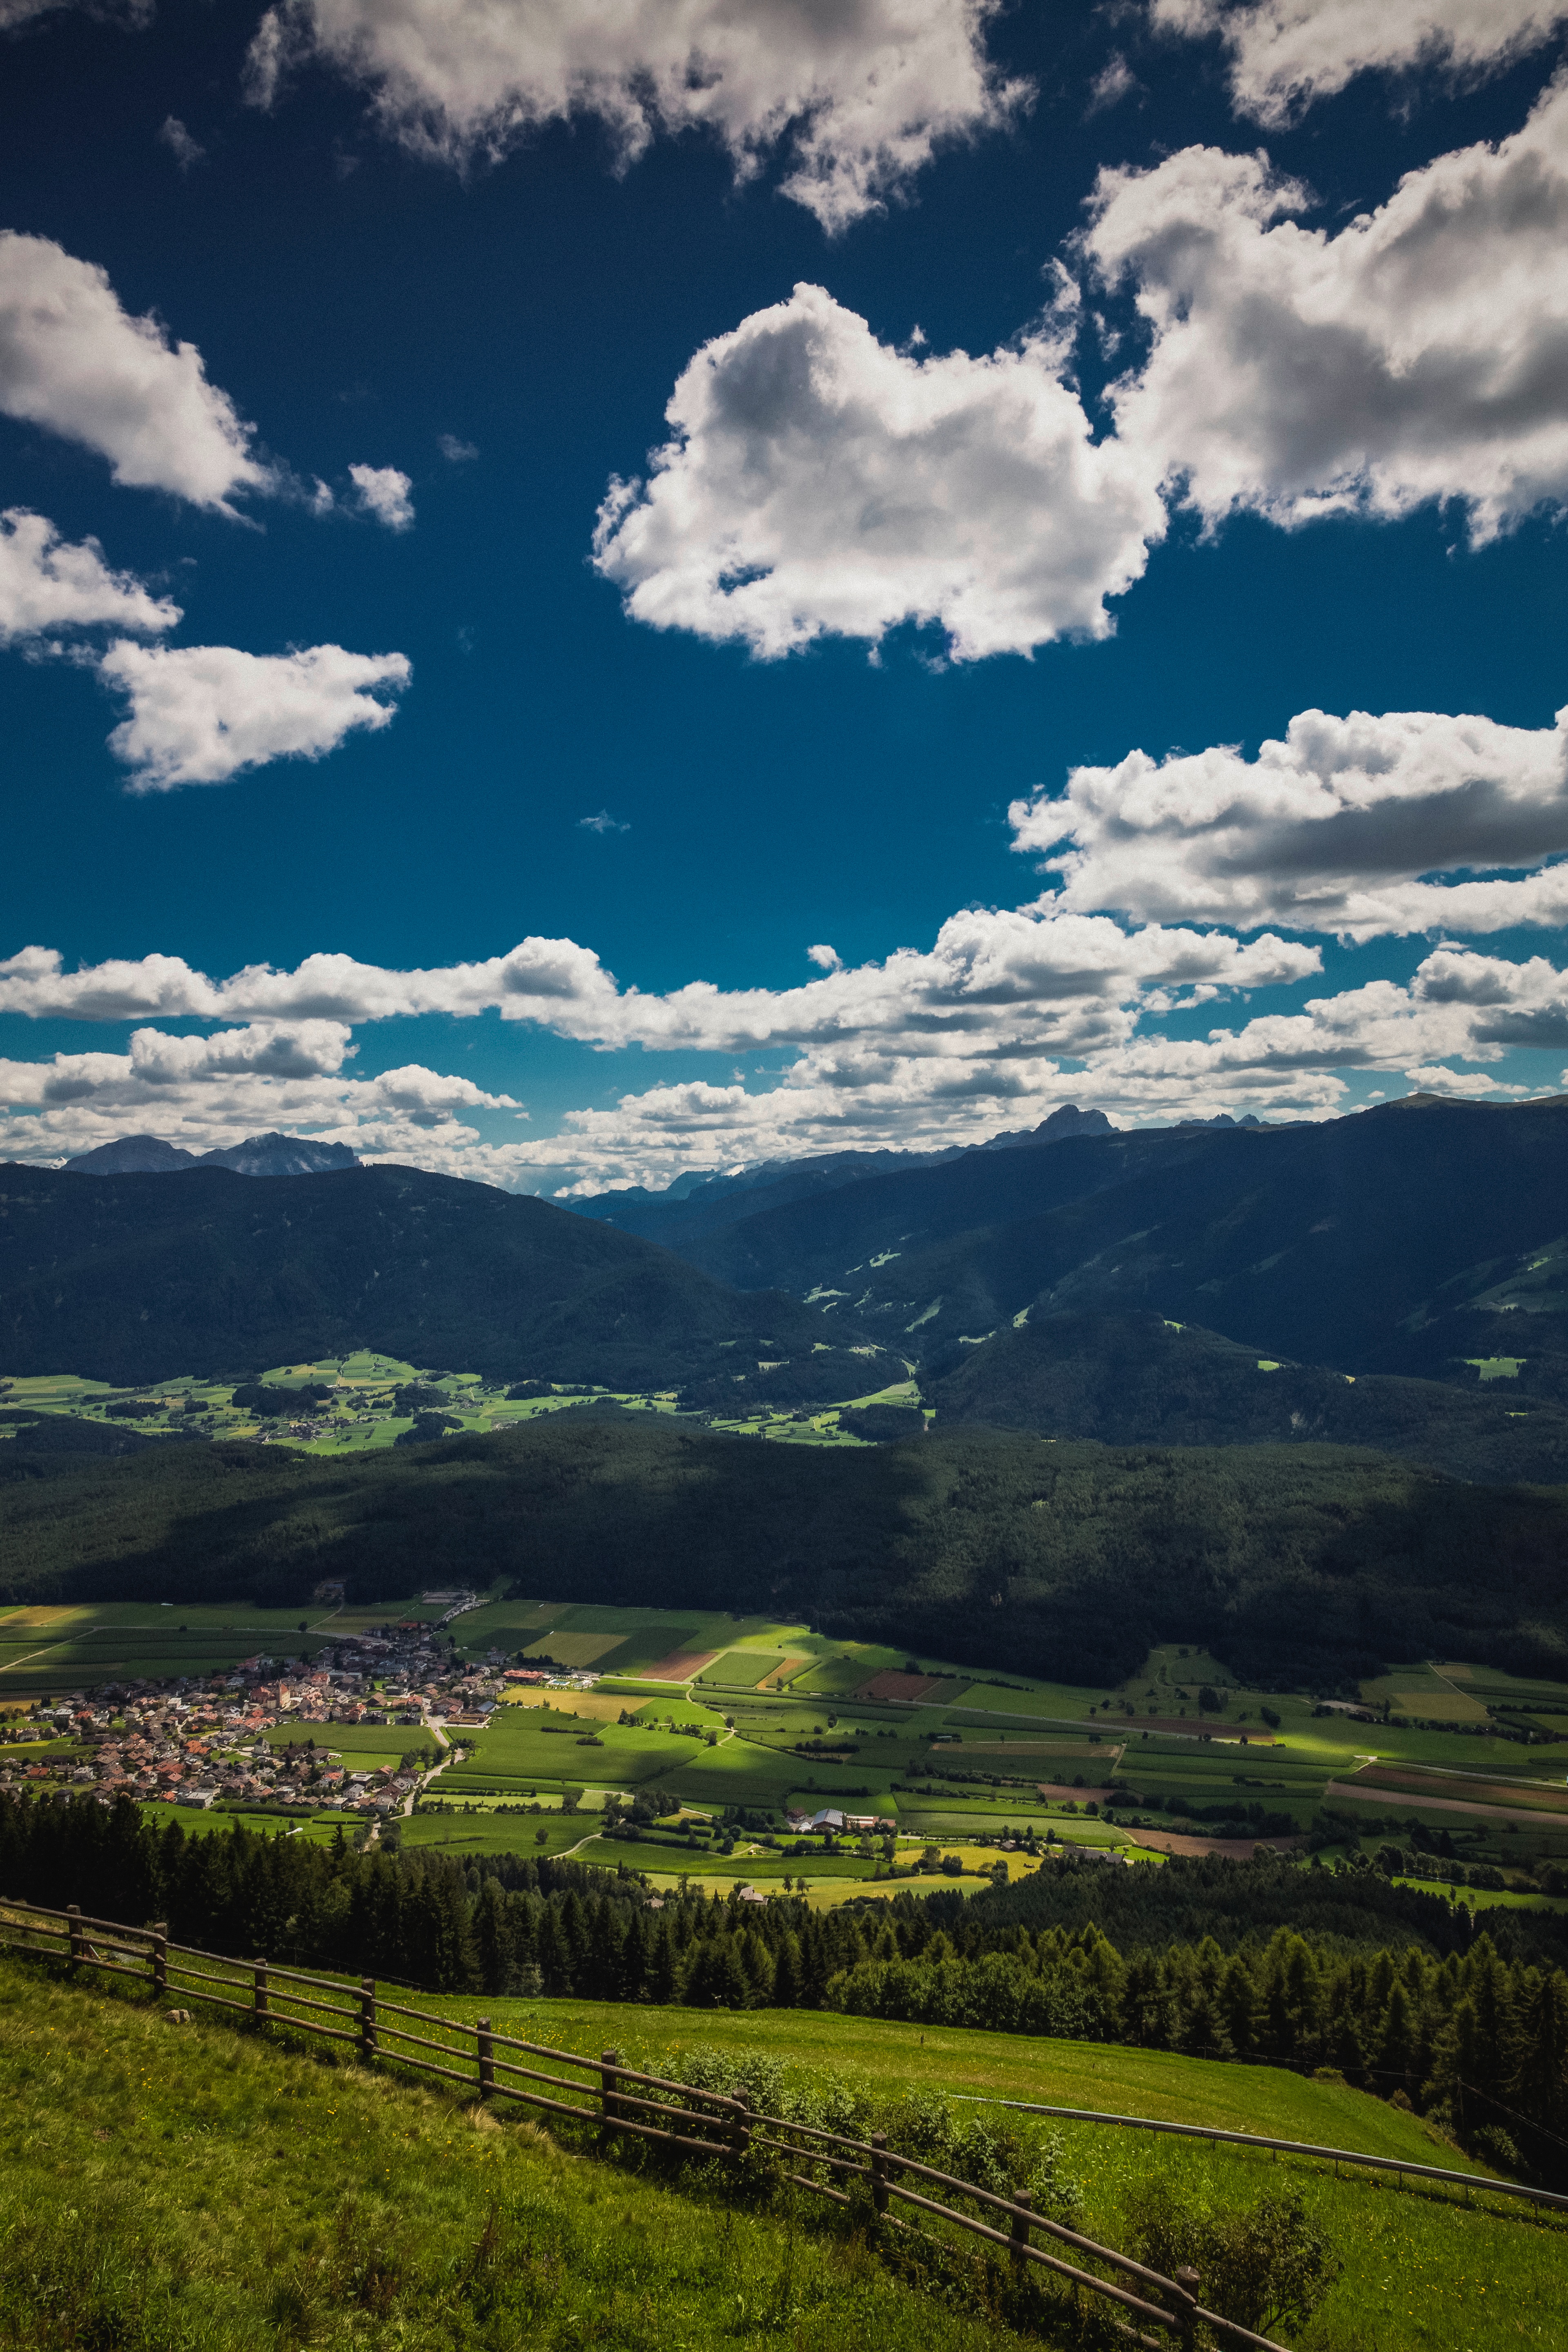
landscape, nature, grass, horizon, mountain, cloud, sky, field, meadow, sunlight, hill, valley, mountain range, agriculture, highland, plain, grassland, plateau, loch, rural area, meteorological phenomenon, geographical feature, mountainous landforms